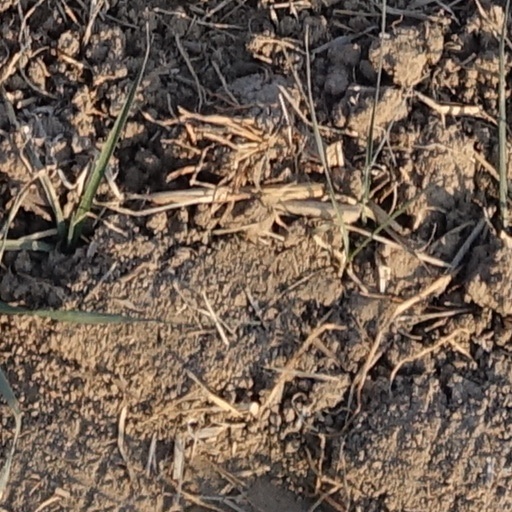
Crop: wheat